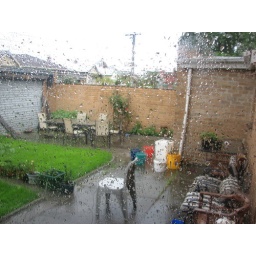
catching gray water in a rain storm